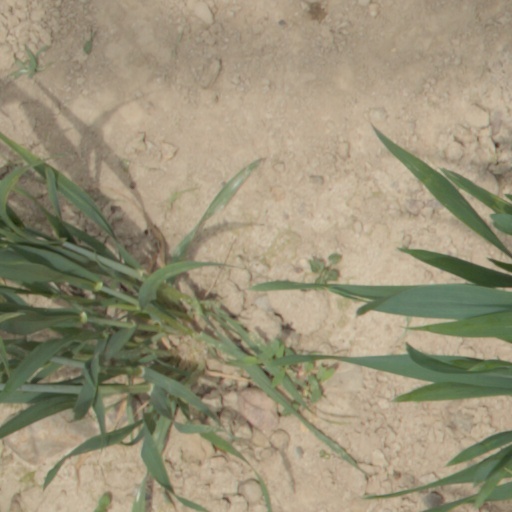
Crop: wheat